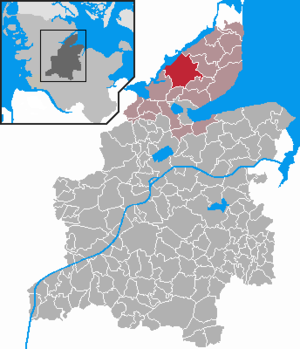
Rieseby est une commune d'Allemagne située dans le Schleswig-Holstein, plus exactement dans la péninsule de Schwansen faisant partie du Schleswig. C'est la commune la plus étendue de l'Amt de Schlei-Ostsee, puisqu'elle comprend 3 895 hectares. Sa population était de 2 495 habitants au 31 décembre 2008. Elle regroupe essentiellement des villages agricoles, ayant appartenu autrefois à de grands domaines agricoles seigneuriaux.